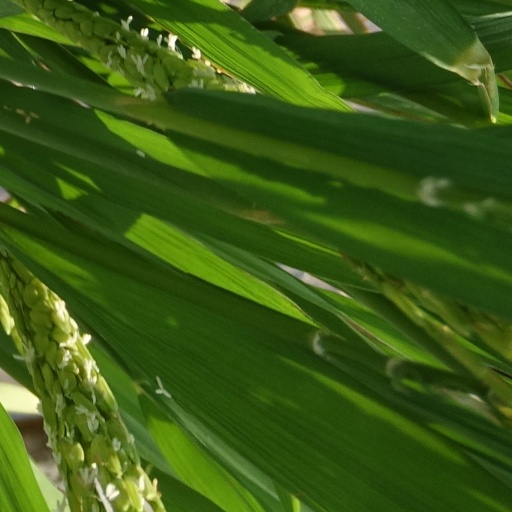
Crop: rice